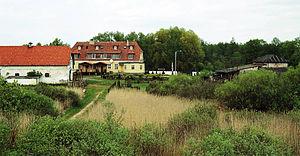
Łuknajno est un village de Pologne, situé dans le gmina de Mikołajki, dans le powiat de Mrągowo, dans la voïvodie de Varmie-Mazurie.